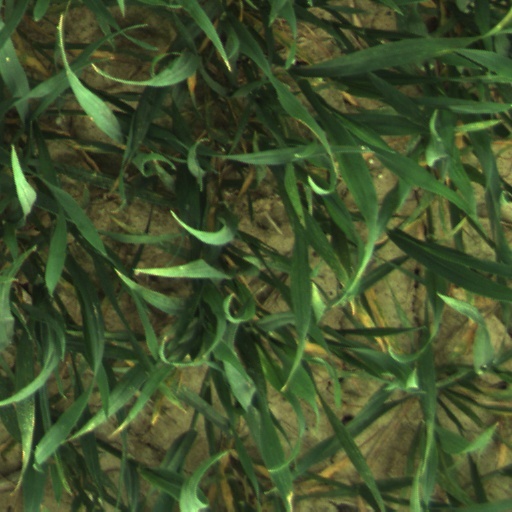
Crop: wheat